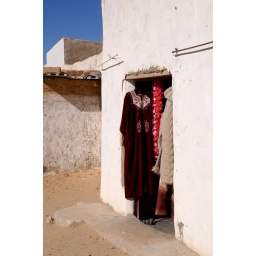
Traditional Saharawi garnments catch the sunlight at the door of a clothes shop in the Smara refugee camp market place.